Love Beats Rhymes

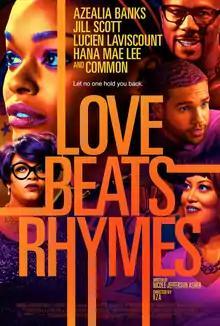
Theatrical release poster

Love Beats Rhymes is an American musical drama film directed by RZA. The film stars Azealia Banks, a 25-year-old rapper from Staten Island, New York who wants to pursue a music career. The film also co stars Lorraine Toussaint, Jill Scott, Lucien Laviscount, MC Jin, Hana Mae Lee, John David Washington and Common. The film was released on December 1, 2017 by CodeBlack Films and Lionsgate.